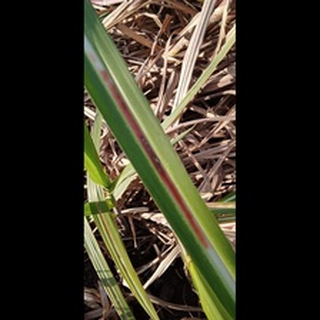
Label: sugarcane_red_rot